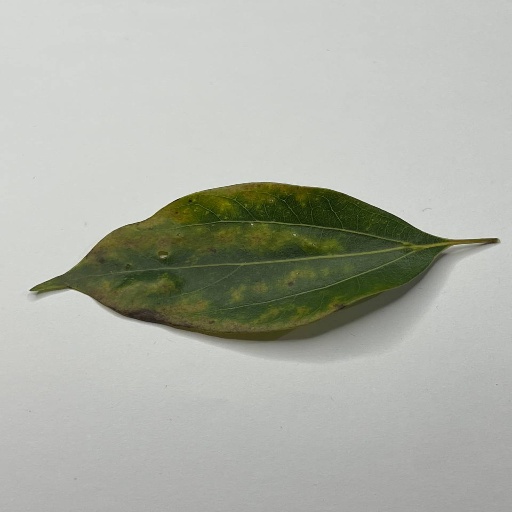
Species: Camphor
Leaf condition: Bacterial Spot